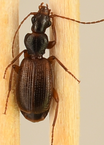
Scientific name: Cymindis neglecta
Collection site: Bartlett Experimental Forest NEON (BART), plot BART_028